Meat & Livestock Australia

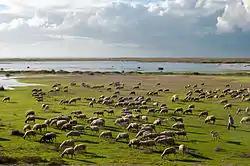

MLA Donor Company Limited (MDC) is limited by guarantee and is wholly owned by M&LA Ltd. Established in 1998, MDC is funded by the Australian Federal Government and voluntary contributions by M&LA partners, including Australian universities and breeding companies. Under the "Australian Meat and Livestock Industry Act 1997", MDC was declared to be an "approved donor body" in 1998. This declaration made MDC eligible to receive funding by the Commonwealth Government; the voluntary funds contributed to MDC for research and development is matched by the federal government. In 2016, the MDC received A$44 Million from the government in research and development grants. The Federal government is projected to grant A$94.628 million in 2020–21 to MDC for meat research purposes. MDC aims to encourage independent research and innovation in Australian red meat markets by providing financial assistance for independent companies and institutions conducting their own research. Launched in 2020, the BeefLinks partnership between the University of Western Australia and MDC conducts research on the red meat supply chain in Western Australia. The partnership also strives to develop innovative technologies to assist various participants in the red meat industry, including producers and vendors.